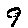
Label: 9